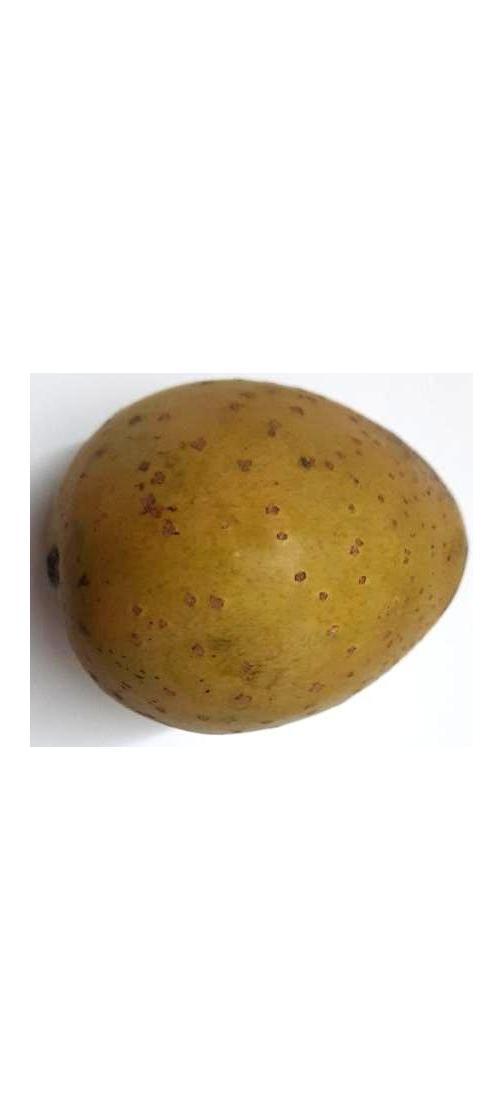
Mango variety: Gourmoti